Gauss's method

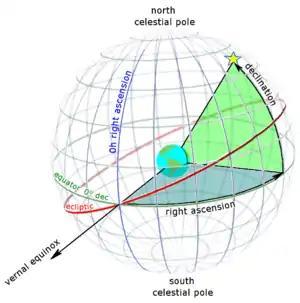
Right ascension (blue) and declination (green) as seen from outside the celestial sphere

The orbiting body direction cosine vector can be determined from the right ascension and declination (from Topocentric Equatorial Coordinate System) of the orbiting body from the observation points via: